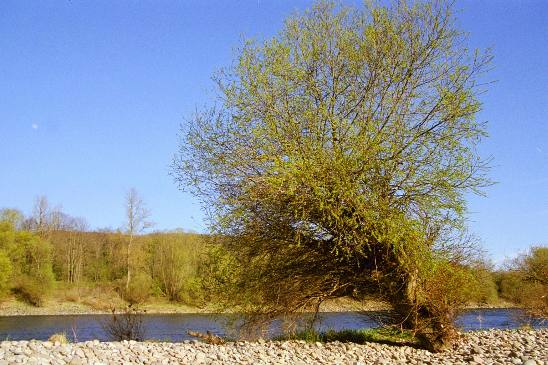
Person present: No